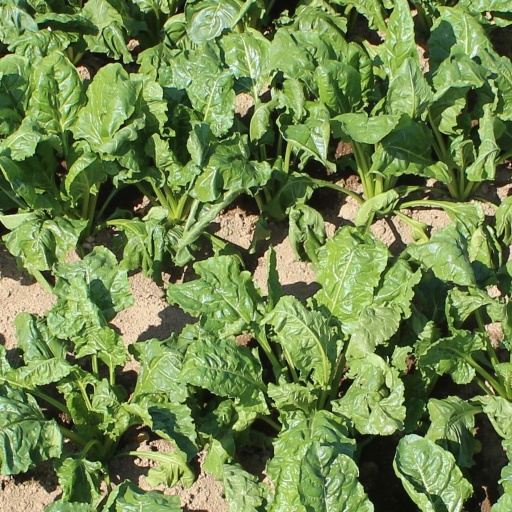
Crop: sugar beet